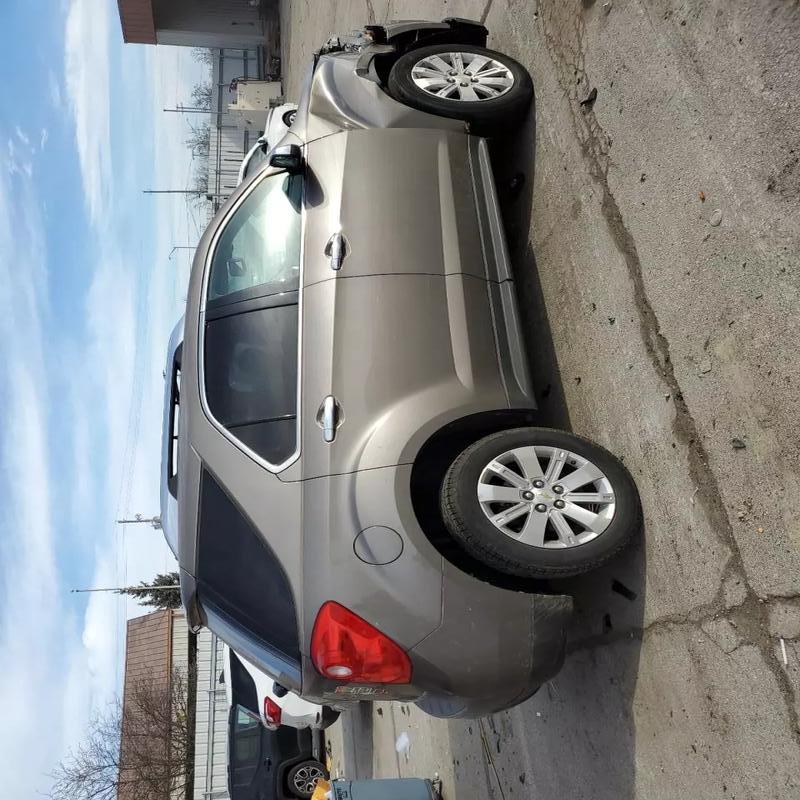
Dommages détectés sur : aile avant droite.
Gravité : majeur